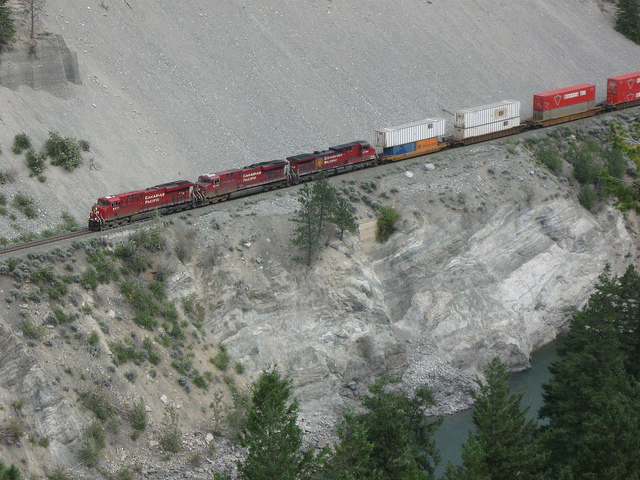
A long train is on it's tracks with trees nearby.

A train is seen from a distance while going down tracks on a mountain.

Red and white train riding down a track in a mountain.

A very long train on the side of a steep hill.

Above view of a train with box cars on train track in the mountains.